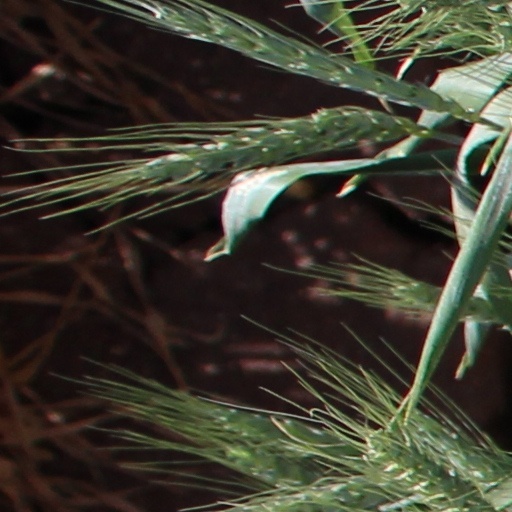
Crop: wheat